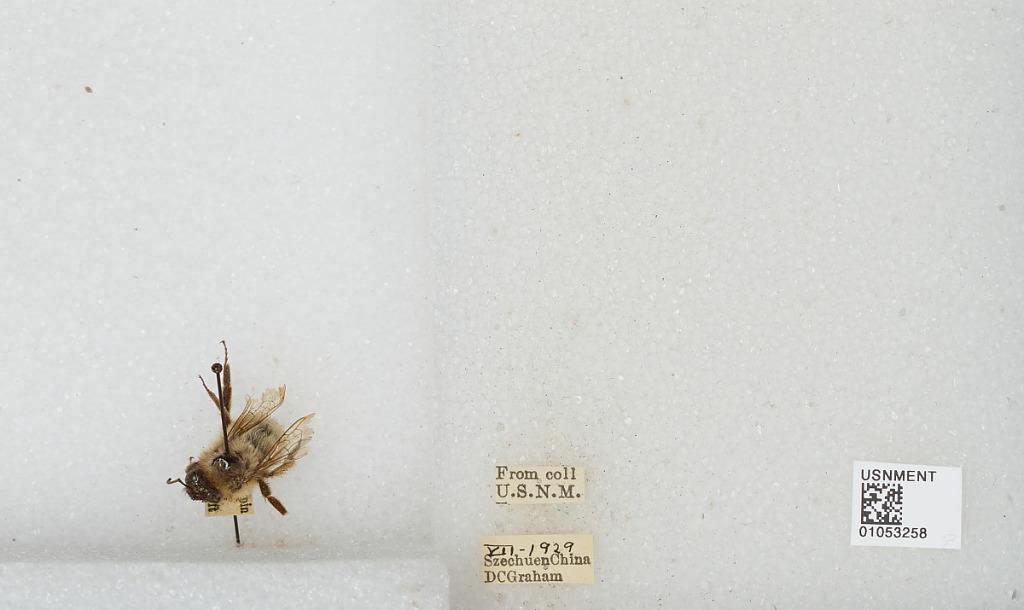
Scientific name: Bombus sp.
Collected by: D. Graham
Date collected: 1929-7-
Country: China
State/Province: Sichuan